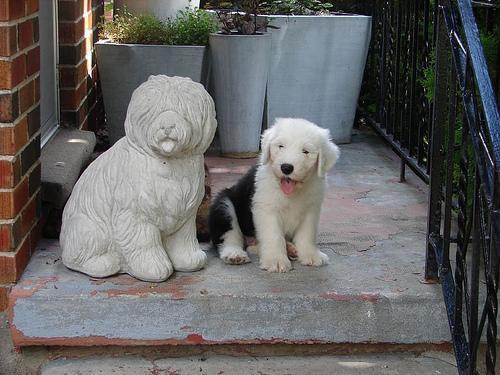
Old_English_sheepdog